Royal Castle, Warsaw

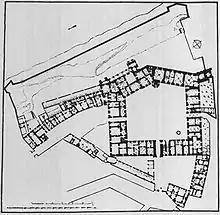
The Royal Castle in Warsaw after the extension c 1600. Plan from the beginning of the 17th century.

When the Duchy of Masovia was incorporated in the Kingdom of Poland in 1526, the edifice, which until then had been the Castle of the Dukes of Masovia, became one of the royal residences. From 1548 onwards Queen Bona Sforza resided in it with her daughters Izabela, who became Queen of Hungary, Catherine, later to become Queen of Sweden, and Anna Jagiellon, later Queen of Poland. In 1556–1557 and in 1564, the King of Poland, Sigismund II Augustus, convened royal parliaments in Warsaw. They met in the castle. Following the Lublin Union (1569), by which the Polish Crown and the Grand Duchy of Lithuania – were united as a single country, Warsaw Castle was regularly the place where the parliament of the Two-Nations State met. In 1569–1572, King Sigismund II Augustus started alterations in the castle, the architects being Giovanni Battista di Quadro and Giacopo Pario.